Jean Bourdeau

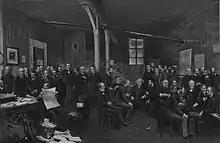
Jean Bourdeau

Jean Bourdeau (28 June 1848 – 8 September 1928) was a French writer, known for his books on aspects of socialism. He was also a translator of Schopenhauer, and an early adopter in France of some of the thought of Nietzsche. He wrote on a wide range of subjects, from Johannes Janssen to Maxim Gorky and the rising personality cult of Lenin. He contributed in particular to the "Journal des Débats", on contemporary philosophy